Harding Pegmatite Mine

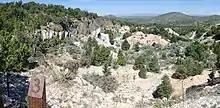
Main quarry of Harding Pegmatite Mine

Although the quartz pegmatite had attracted the attention of prospectors since before 1900, the extensive deposits of lepidolite were not recognized until 1918 by Joseph J. Peyer. Peyer and his partners mined the ore body with explosives, sorted the ore by hand, and hauled the ore to Embudo by wagon, where the nearest rail line was located. At that time, the chief use of lithium was in specialty glass. However, the ore was contaminated with unrecognized tantalite which caused serious difficulties with its use, and production ceased in 1924.